Elmer Lach

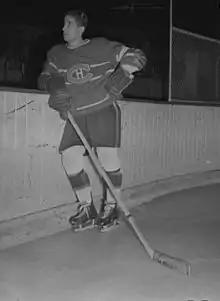
Lach in 1945

Lach retired after the 1953–54 NHL season as the league's all-time leading scorer, having played 664 regular season games, scoring 215 goals and 408 assists for 623 points, as well as 76 playoff games, in which he scored 19 goals and 45 assists for 64 points. He retired to accept an offer to coach the Montreal Junior Canadiens. He also coached the Montreal Royals for two seasons, before pursuing business interests. He worked for Maislin Transport for 30 years in sales and public relations, retiring in the 1980s.